Ricordare Anna

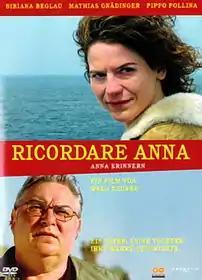
Swiss DVD cover starring Bibiana Beglau and Mathias Gnädinger

Ricordare Anna is a 2004 Swiss German and Italian language drama film. It was filmed and produced at locations in Sicily and in Switzerland, and is starring Bibiana Beglau and Mathias Gnädinger.